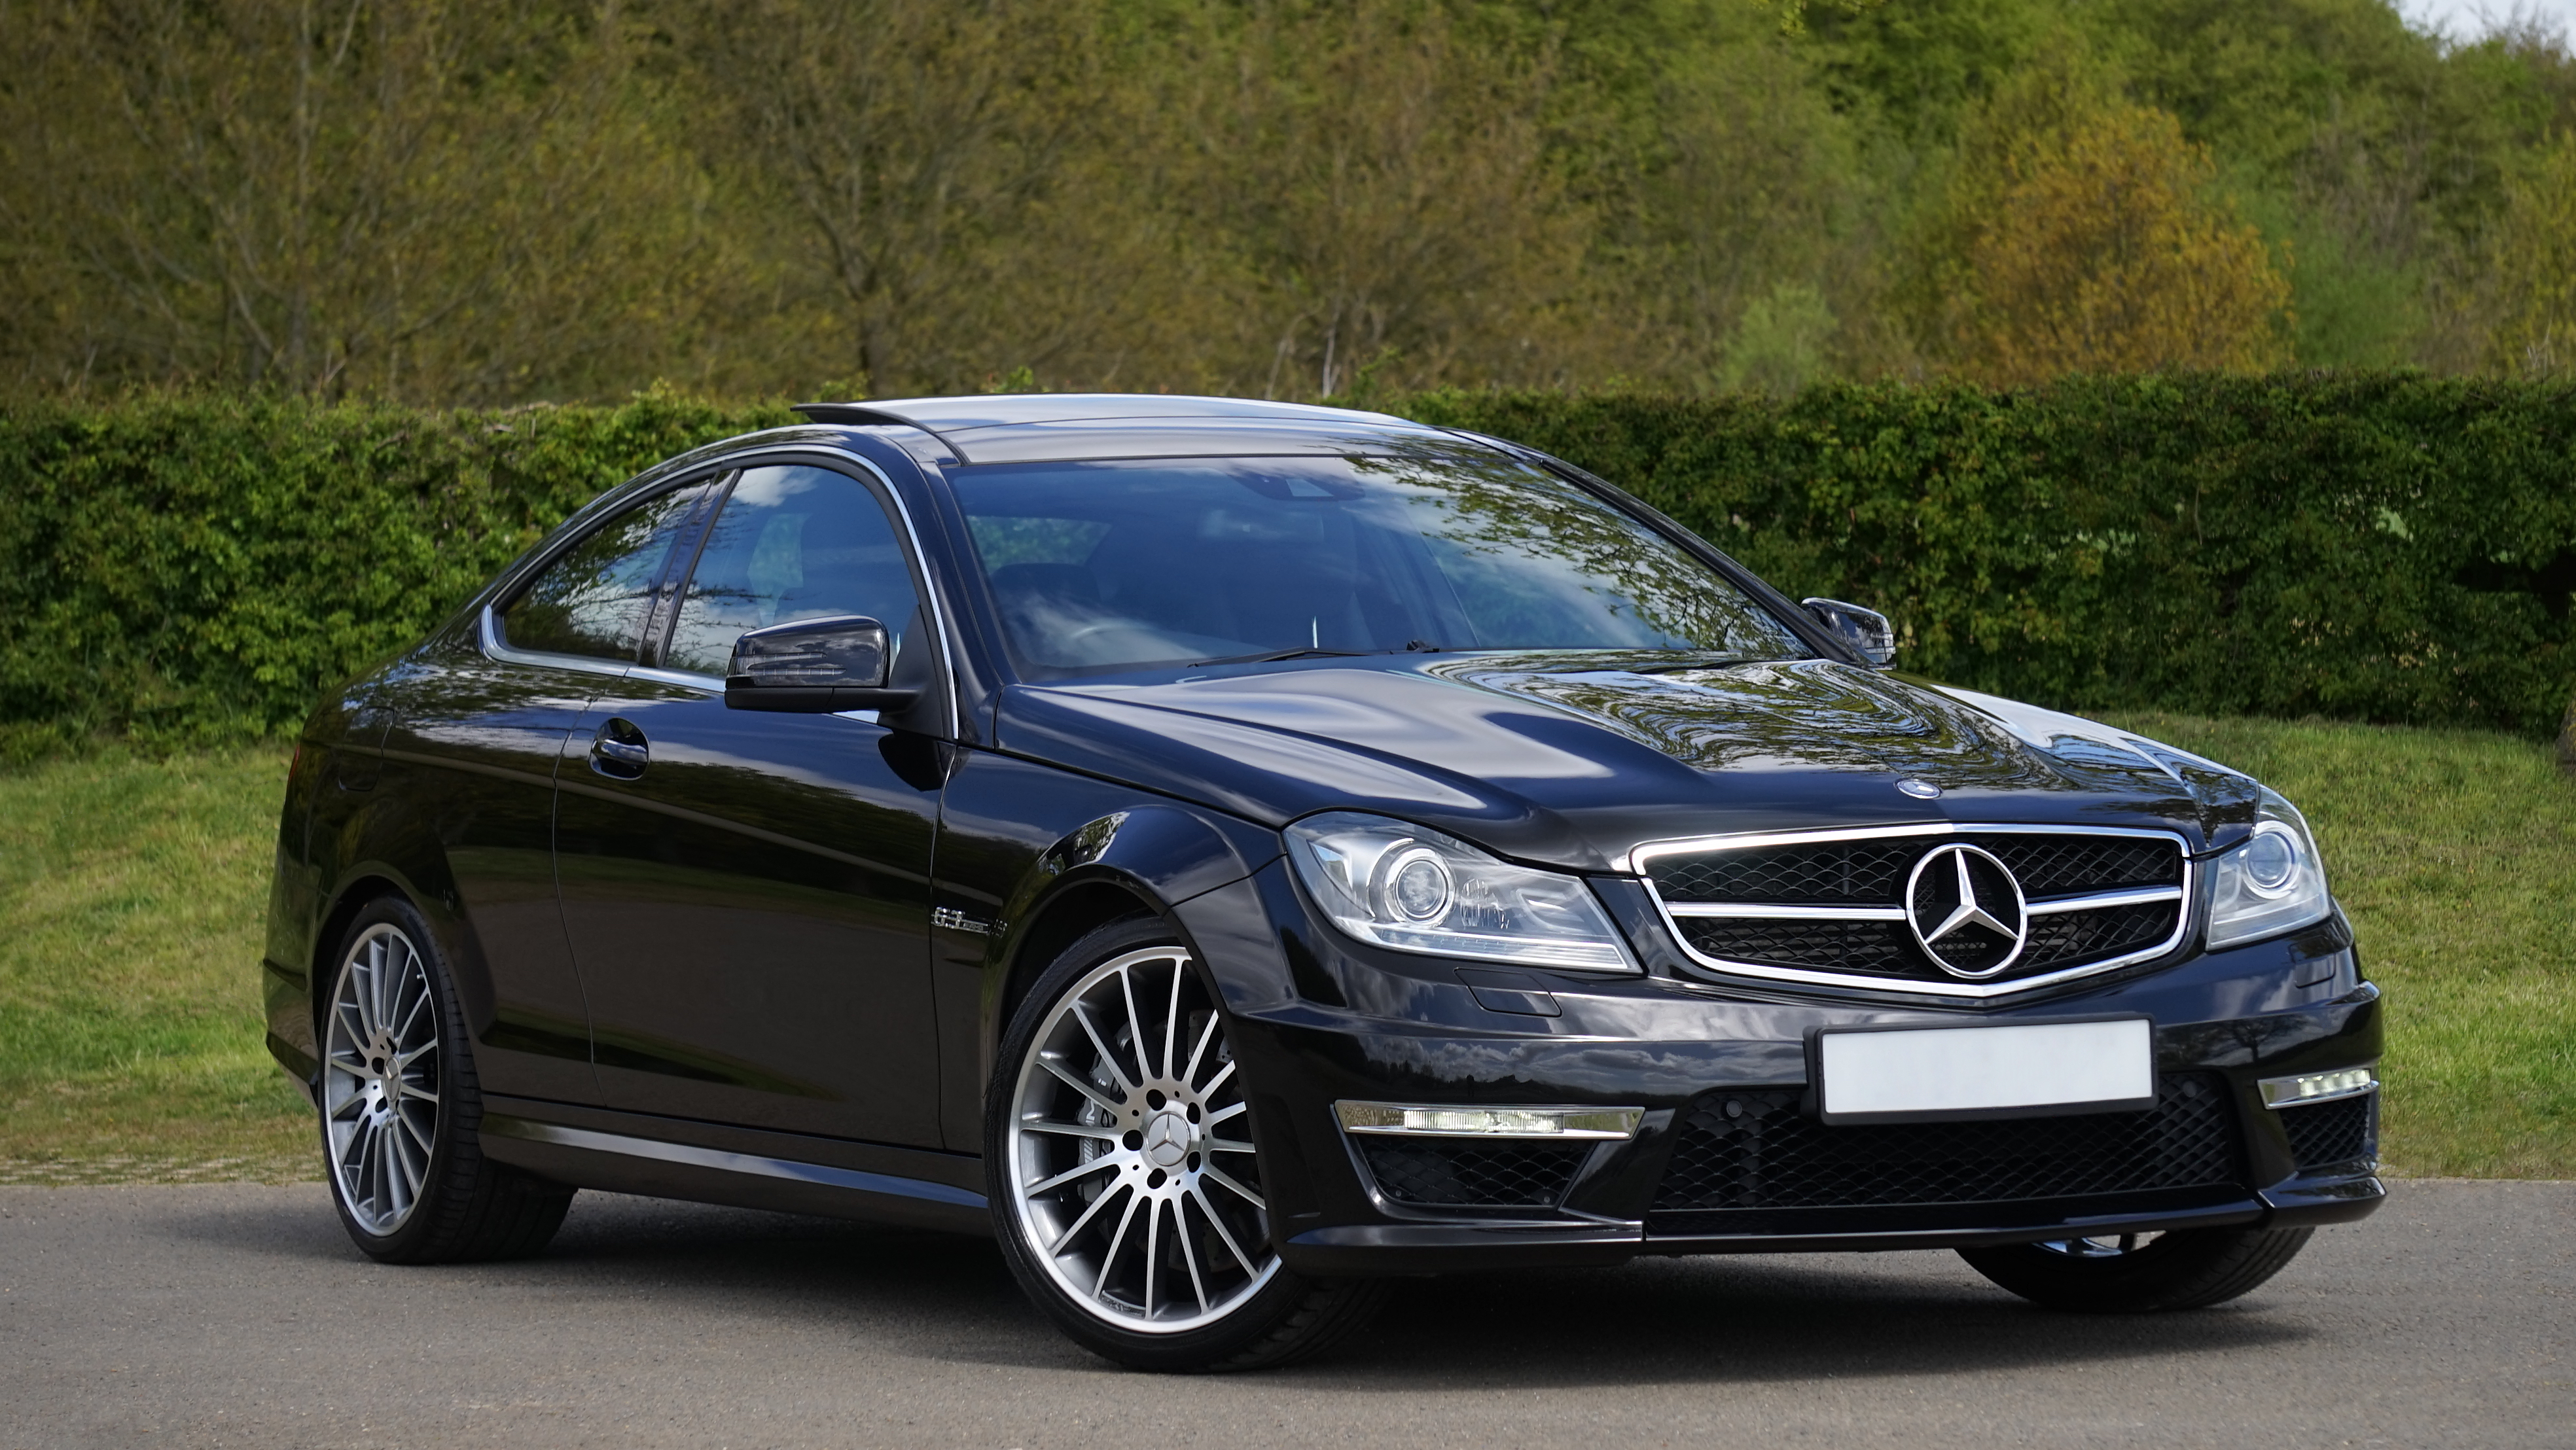
car, wheel, vehicle, black, sports car, license plate, bumper, rim, sedan, coupe, mercedes benz, land vehicle, automobile make, automotive exterior, automotive design, luxury vehicle, executive car, personal luxury car, mercedes benz e class, mercedes benz w212, mercedes benz c class, mercedes benz cl class